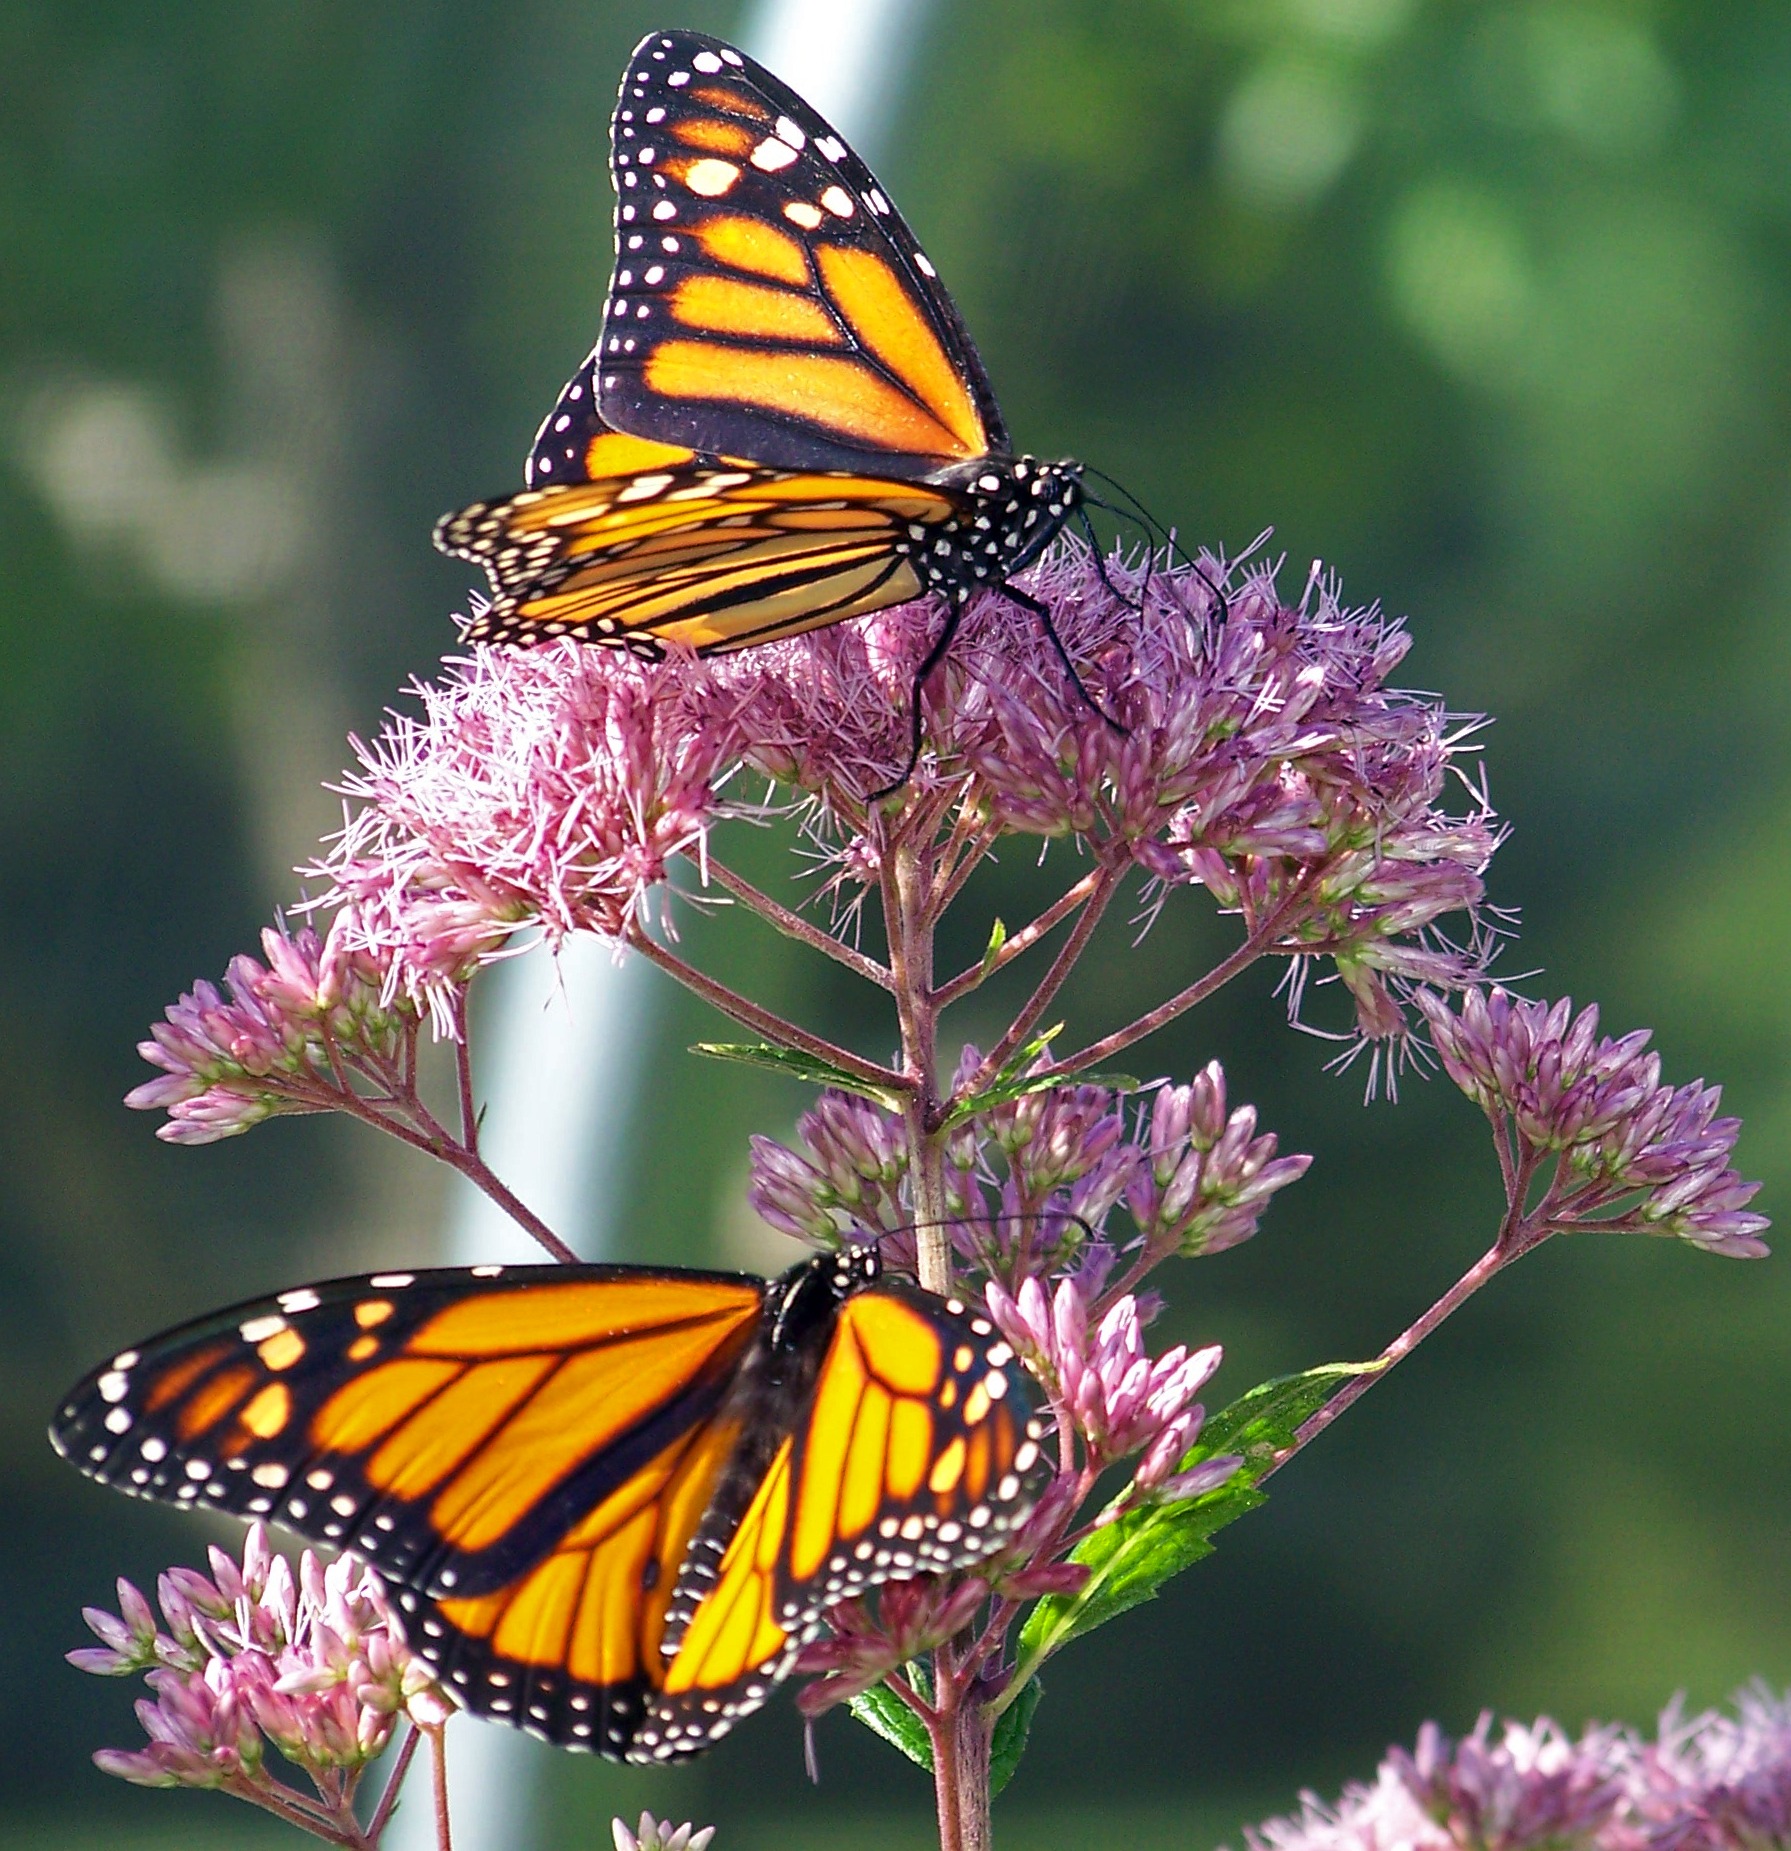
flower, orange, pollen, insect, bug, butterfly, pollinate, fauna, invertebrate, monarch, monarch butterfly, lepidoptera, wings, nectar, arthropod, pollinator, moths and butterflies, lycaenid, brush footed butterfly, colias